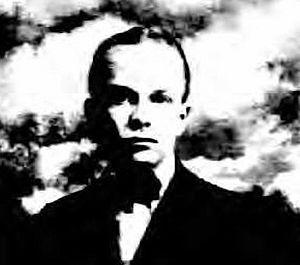
Ezra Hasbrouck Fitch (né 1865), portrait de demande de passeport Español: Ezra Hasbrouck Fitch (nacido 1865), foto de la solicitud de pasaporte